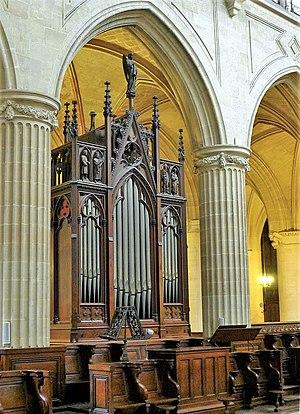
Eglise Saint-Germain l'Auxerrois (orgue du choeur) - Paris Ier
L'église Saint-Germain-l'Auxerrois est une église située dans l'actuel Iᵉʳ arrondissement de Paris. Elle fut également appelée église Saint-Germain-le-Rond. Depuis l'Ancien Régime, elle est connue comme la « paroisse des artistes ».